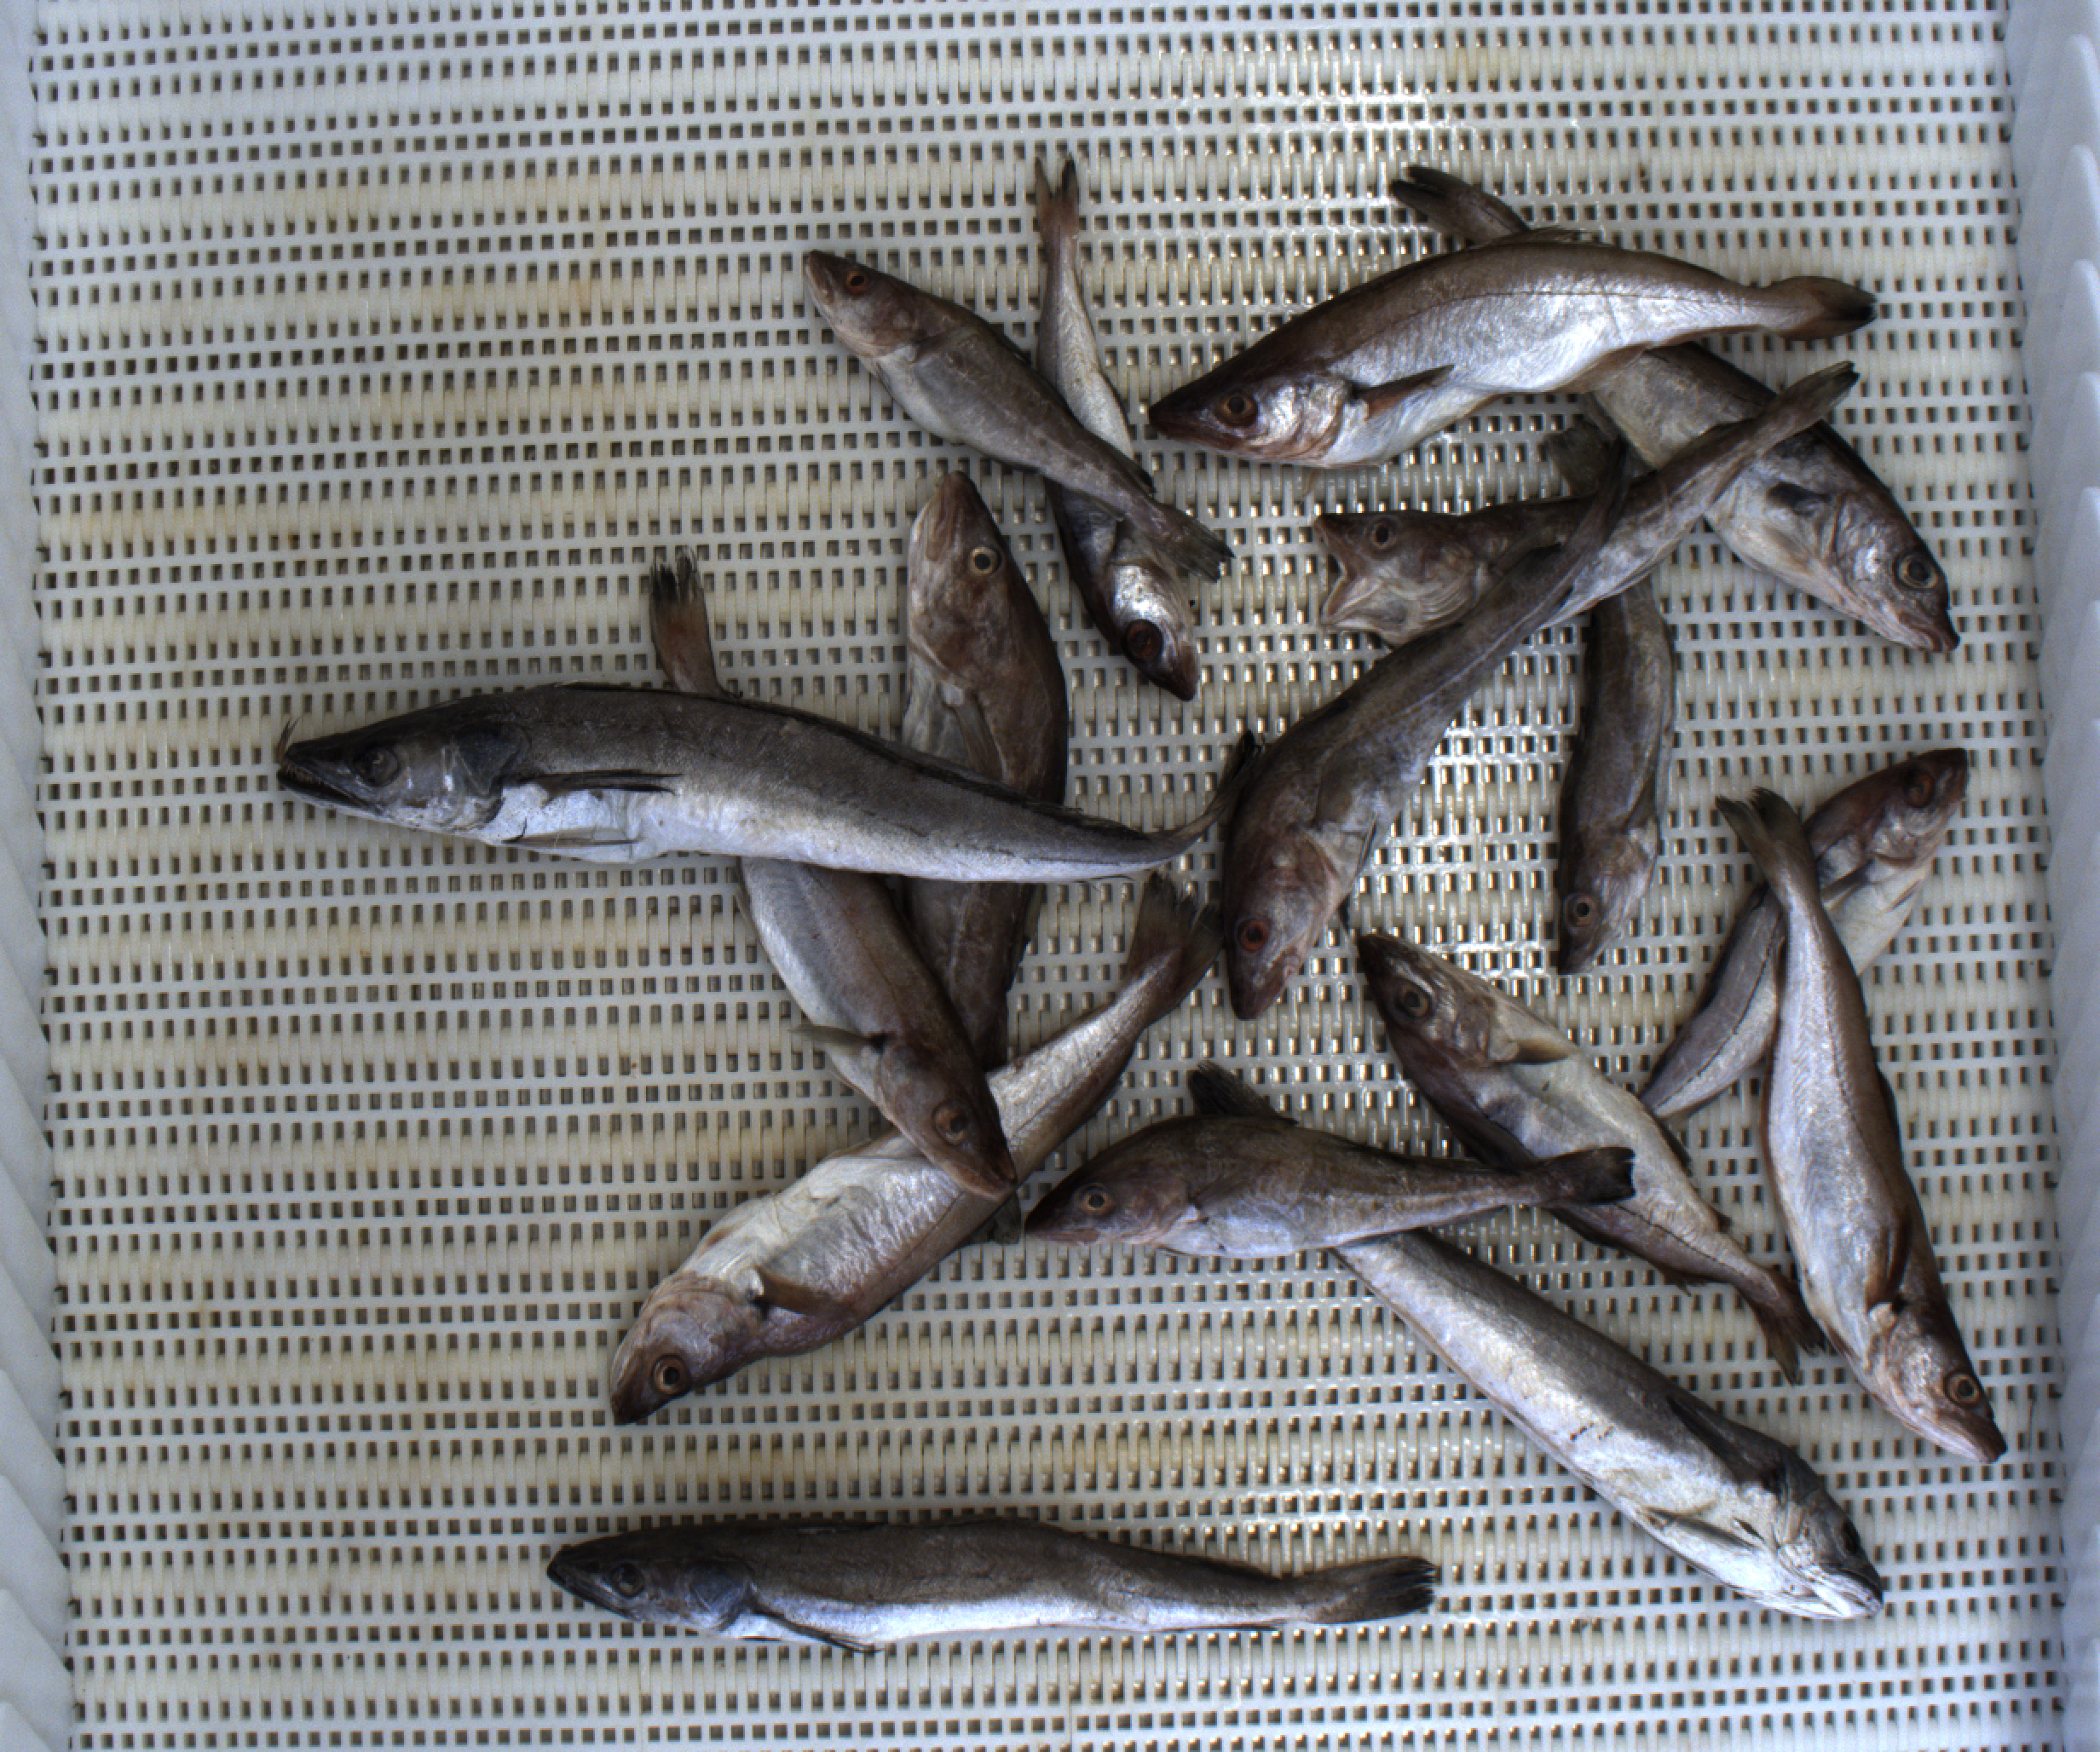
Total fish: 17
Cod: 6
Haddock: 4
Whiting: 4
Hake: 3
Horse mackerel: 0
Saithe: 0
Other: 0